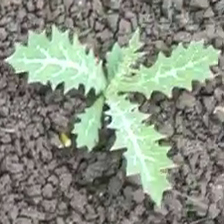
Weed species: Bilayat_(Mexicana_Argemone)